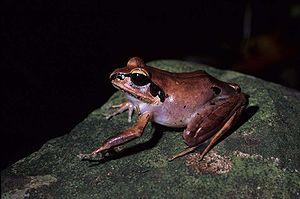
Les amphibiens de Madagascar sont représentés exclusivement par des espèces de l'ordre des anoures.
Aglyptodactylus securifer est une espèce d'amphibiens de la famille des Mantellidae.